KOVR

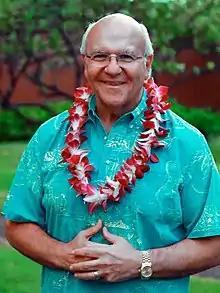

Uniquely for the market, KOVR adopted an early prime time schedule and air weeknight CBS programming from 7 to 10 p.m. instead of from 8 to 11 p.m. At the time, KPIX-TV, the CBS affiliate in San Francisco, programmed on a similar basis (abandoning the practice in 1998), and KCRA-TV had done so with NBC programming between 1991 and 1993. The early prime move was designed to help KOVR's ratings by airing its late news for one hour at 10 p.m. and counterprogramming the 11 p.m. newscasts with "The Late Show with David Letterman". River City Broadcasting president and KOVR interim general manager Rick Blangiardi had previously been the general manager of KPIX and saw the scheduling practice as an opportunity. For the seventh time in 16 years, KOVR was sold again in 1996 when River City Broadcasting was acquired by Sinclair Broadcast Group of Baltimore.